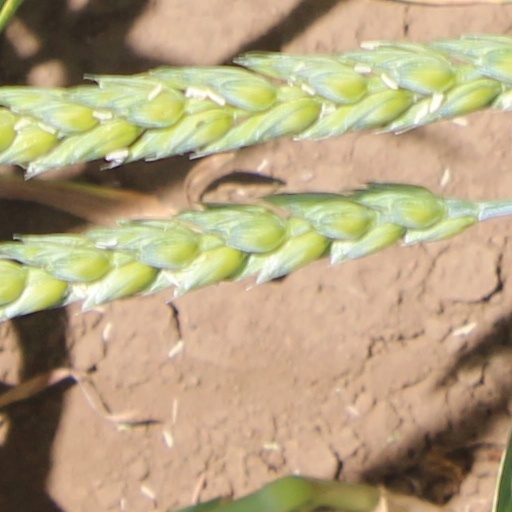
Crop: wheat